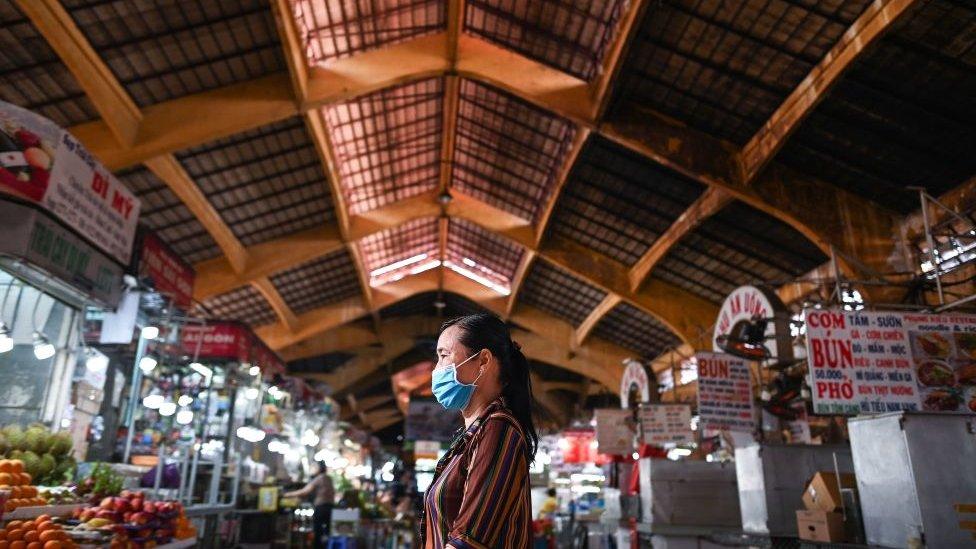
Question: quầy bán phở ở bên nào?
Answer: quầy bán phở ở bên phải